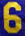
Number: 6